Ilia Beshkov

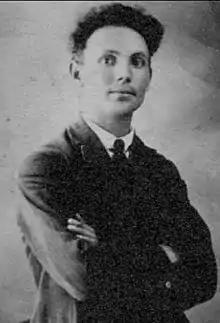
Beshkov in 1920s

Ilia Beshkov Dunov (24 July 1901 – 23 January 1958) was a Bulgarian painter, graphic artist, comics artist, caricaturist, cartoonist, illustrator, writer and pedagogue.